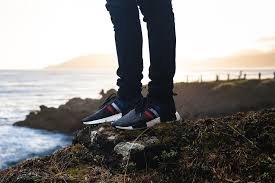
Label: Sneaker